Load (album)

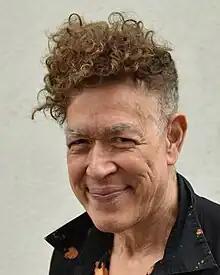
The cover art for "Load" was created by New York artist Andres Serrano (pictured in 2023).

The cover of "Load" is an original artwork titled "Semen and Blood III". It is one of three photographic studies created by New York artist Andres Serrano in 1990 by mingling bovine blood and his own semen between two sheets of Plexiglas. Hammett came across the photo in an art book of Serrano's work titled "Body and Soul" that he purchased from the San Francisco Museum of Modern Art. He said at the time that at first glance, he thought it resembled hot-rod flames due to a similar tattoo he had. Recalling the abstract art and psychedelia of a 1960s gig poster, the image depicts an amoeba-like blend of strawberry-red and creamy white tones swirling against a mottled black background. Serrano had known of the band but was unaware of their music. He appreciated the collaboration and believed it would help expand his audience. Hammett wanted the picture as "Load" cover artwork because he thought it was "beautiful" and "it was the form, not the content, that was great". One of Serrano's artworks was also used for the cover of "Load" follow-up "Reload" the following year.